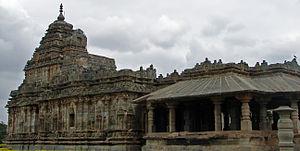
Le district de Gadag est l'un des trente district de l'état du Karnataka, en Inde.